Hypostomus albopunctatus

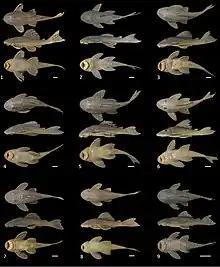
The loricariid labeled with the number 2 in this image is a specimen of "H. albopunctatus".

Hypostomus albopunctatus is a species of catfish in the family Loricariidae. It is native to South America, where it occurs in the basins of the Paraná River and the Paraguay River, including the Iguazu River. The species reaches 40 cm (15.7 inches) in standard length, can weigh up to at least 991 g, and is believed to be a facultative air-breather. While similar to the related species "Hypostomus heraldoi", "H. albopunctatus" can be distinguished by its distinctive pale spots and the length of its fin rays. Its specific epithet, "albopunctatus", refers to these spots.